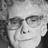
Emotion: neutral